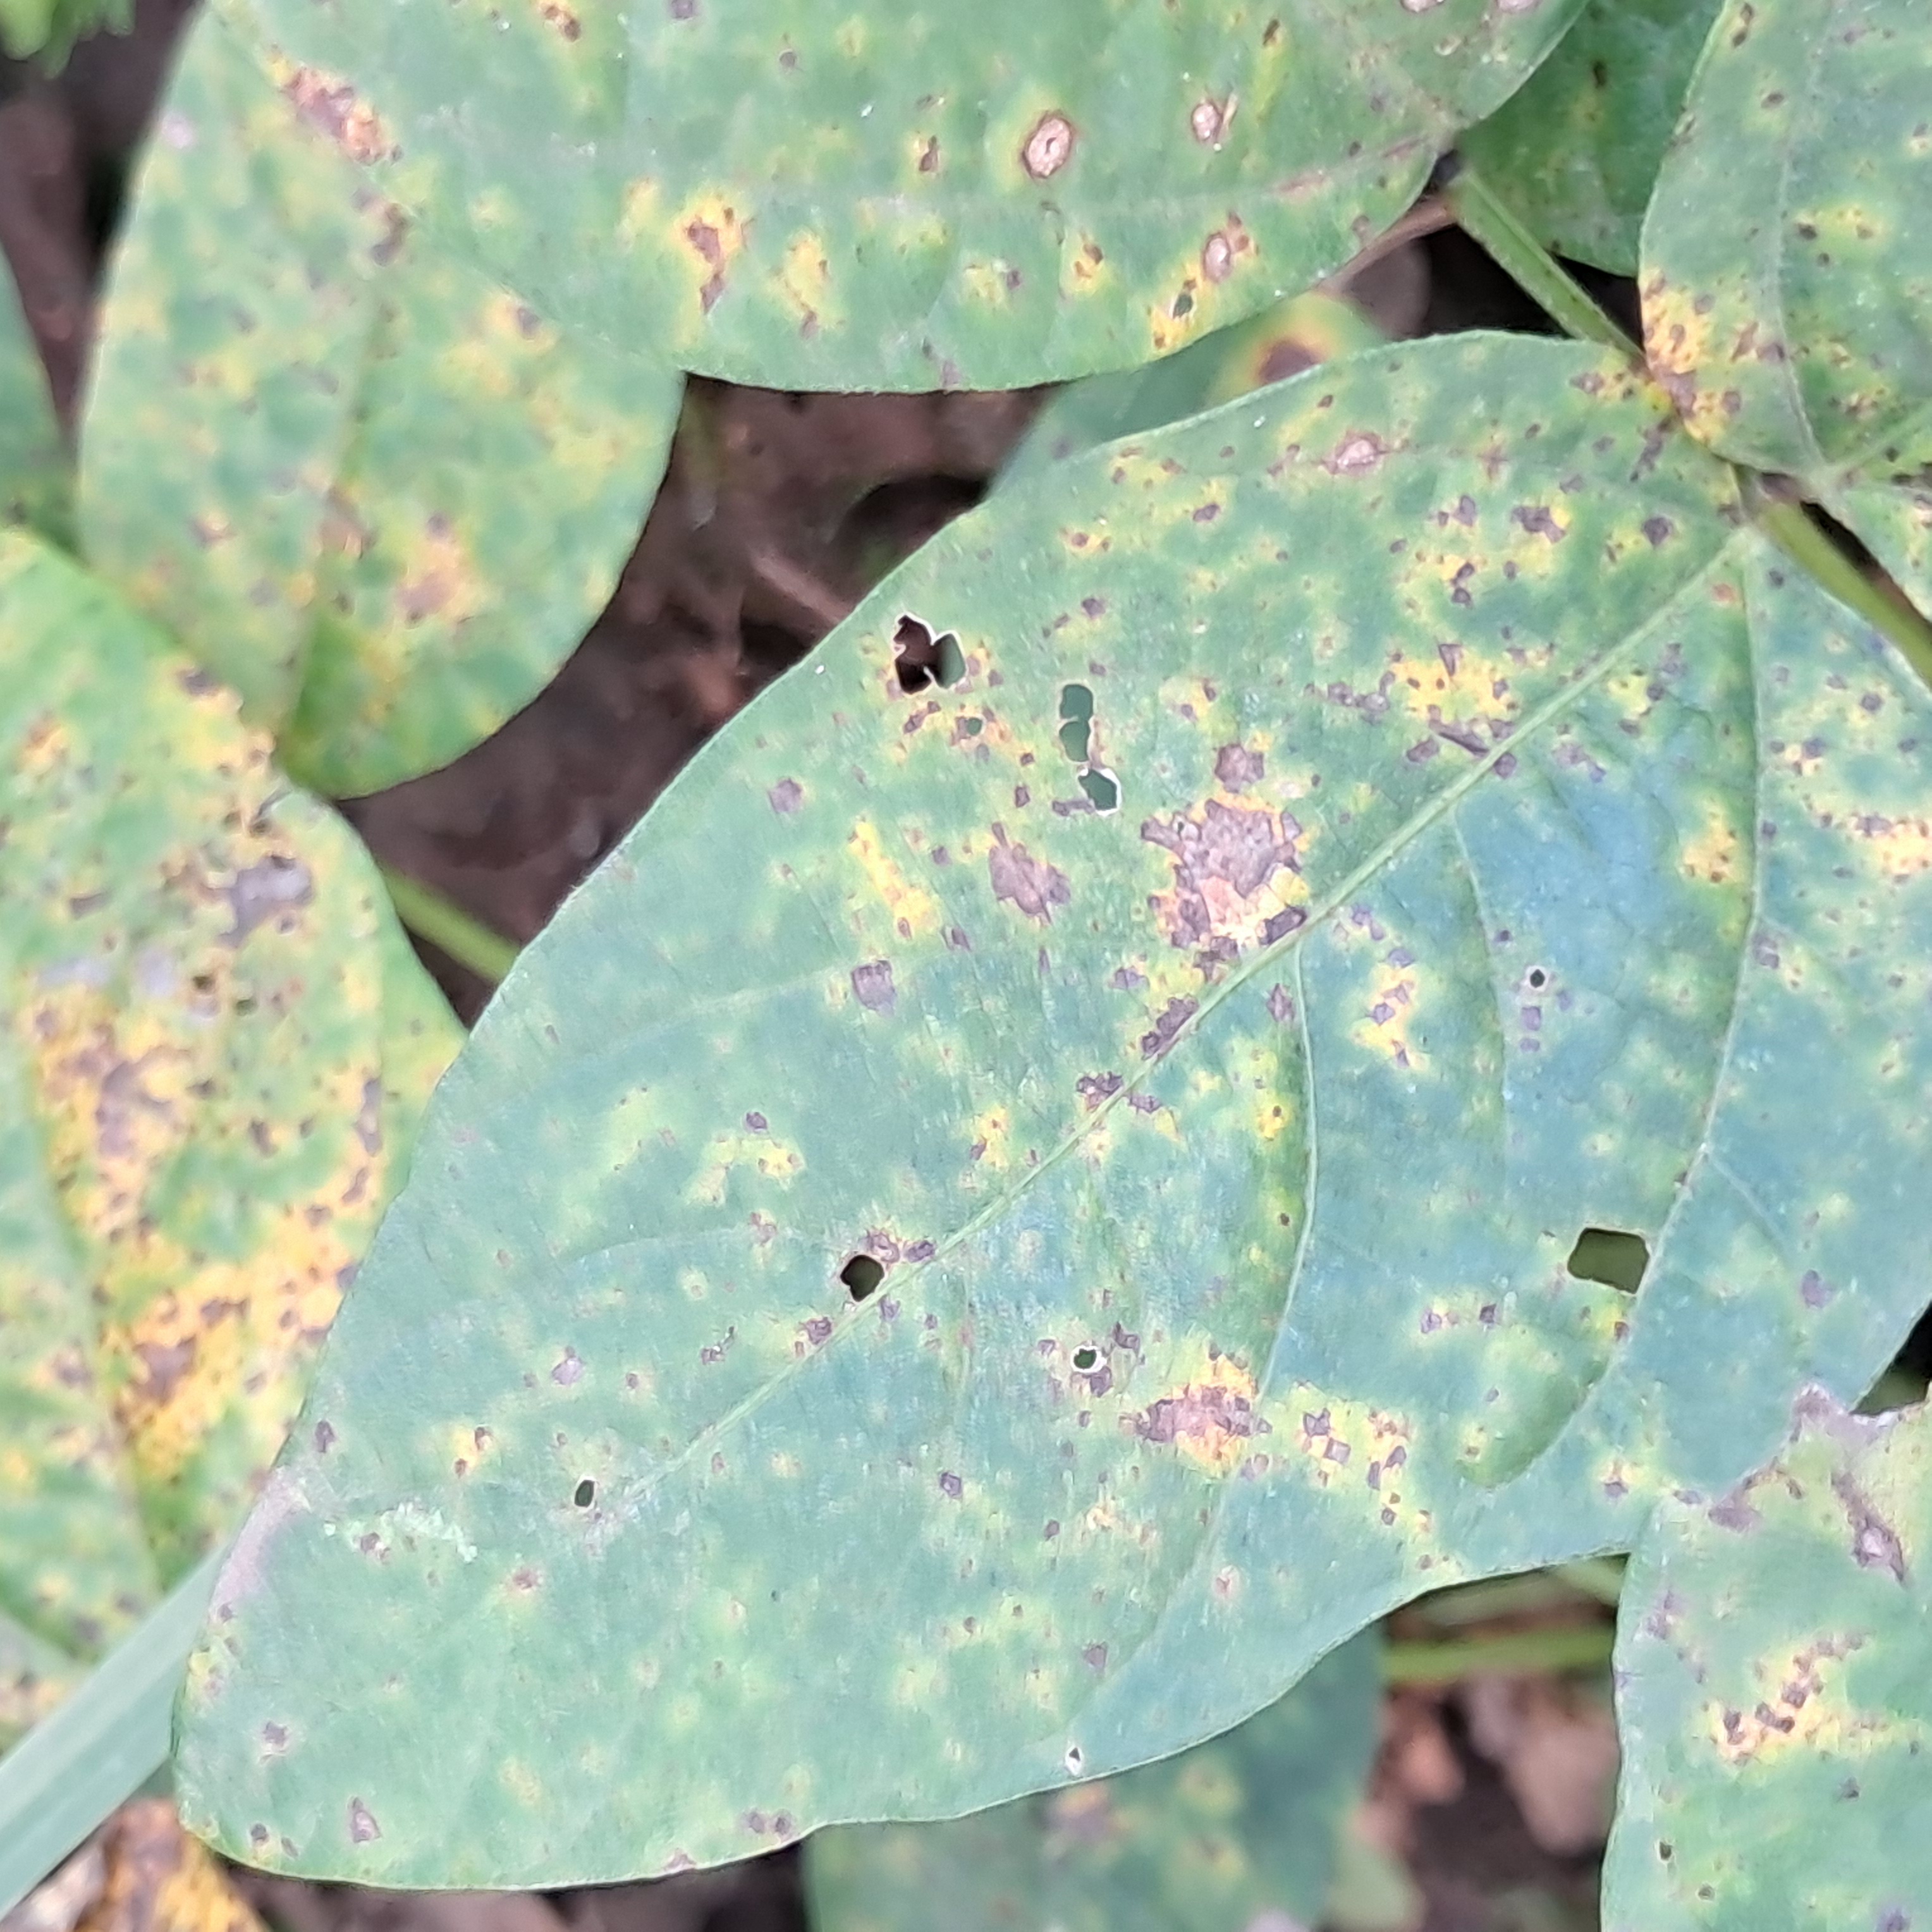
Label: Rust